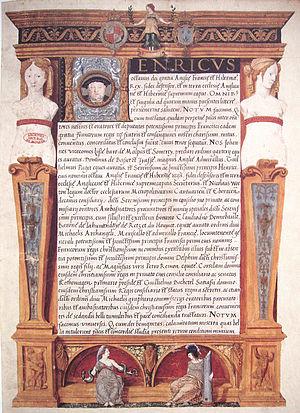
La neuvième guerre d'Italie est un conflit entrant dans le cadre des guerres d'Italie et opposant de 1542 à 1546 la France de François Iᵉʳ et son allié le sultan Soliman le Magnifique à l'empereur Charles Quint et à Henri VIII. D'importants combats se déroulent en France, aux Pays-Bas et en Italie et des tentatives d'invasion de l'Espagne et de l'Angleterre échouent. La guerre se termine par un statu quo et se révèle ruineuse pour les principaux participants.